Brenda Marshall

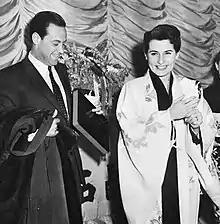
William Holden and Brenda Marshall at the Tokyo Theater in Chuo-ku, Tokyo in 1955

She married the actor Richard Gaines in 1936, and they had one daughter, Virginia Gaines (born November 17, 1937); the couple divorced in 1940.